Podolia

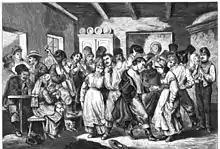
Podolians, before 1878

Several battles of the Polish uprisings of 1809, 1830–1831 and 1863–1864 were fought in Podolia.